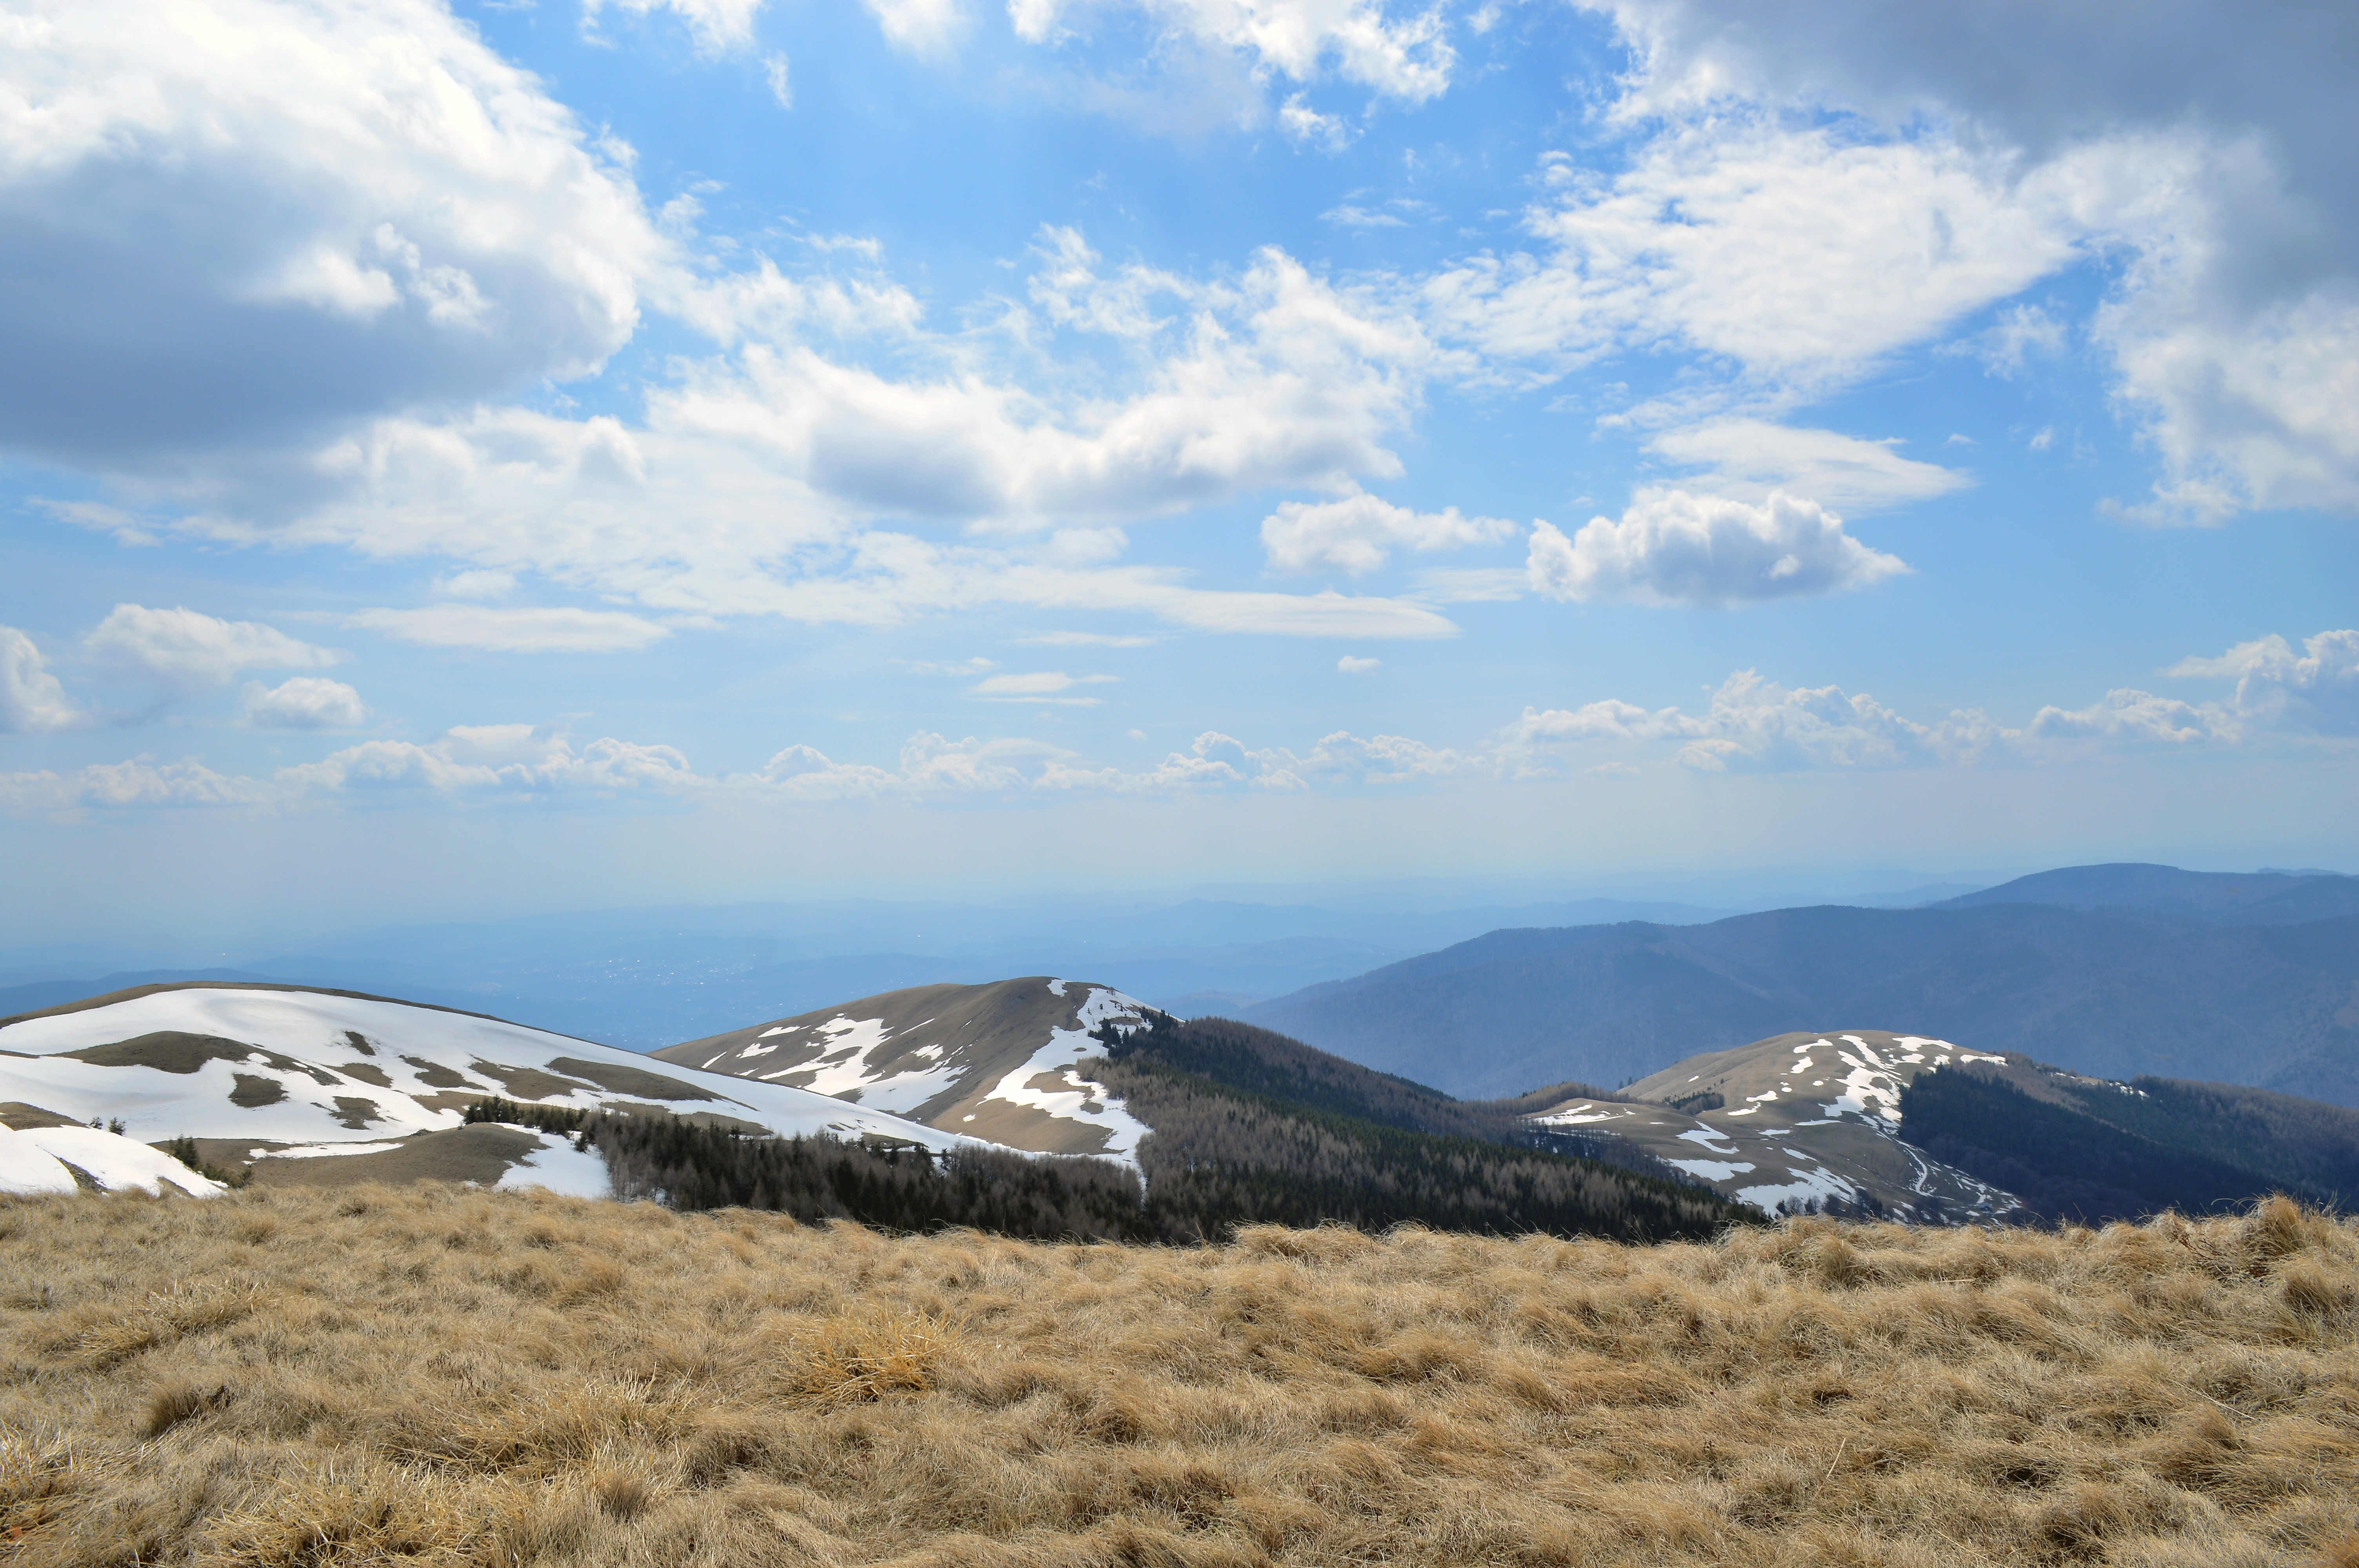
landscape, tree, nature, forest, outdoor, rock, wilderness, mountain, snow, cold, winter, cloud, sky, wood, fog, sunrise, sunset, hiking, hill, frost, mountain range, vacation, travel, cliff, europe, ice, journey, glacier, holiday, snowy, fir, season, ridge, plain, summit, snowfall, background, spruce, year, alps, ski, plateau, new, beautiful, scene, wonderland, fell, xmas, cover, loch, ecosystem, rime, fairytale, wonderful, hoarfrost, hoar, landform, mountain pass, natural environment, geographical feature, mountainous landforms